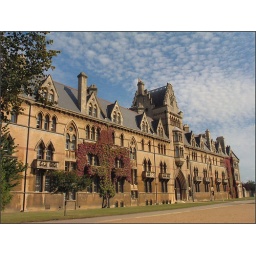
beneath a dappled blue sky